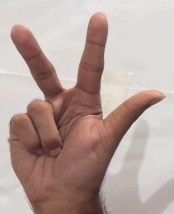
ASL sign: 3